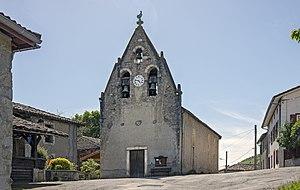
Églises possédant un clocher-mur, ou clocher à peigne, clocher-arcade ou campenard.
Estadens est une commune française située dans le département de la Haute-Garonne, en région Occitanie.